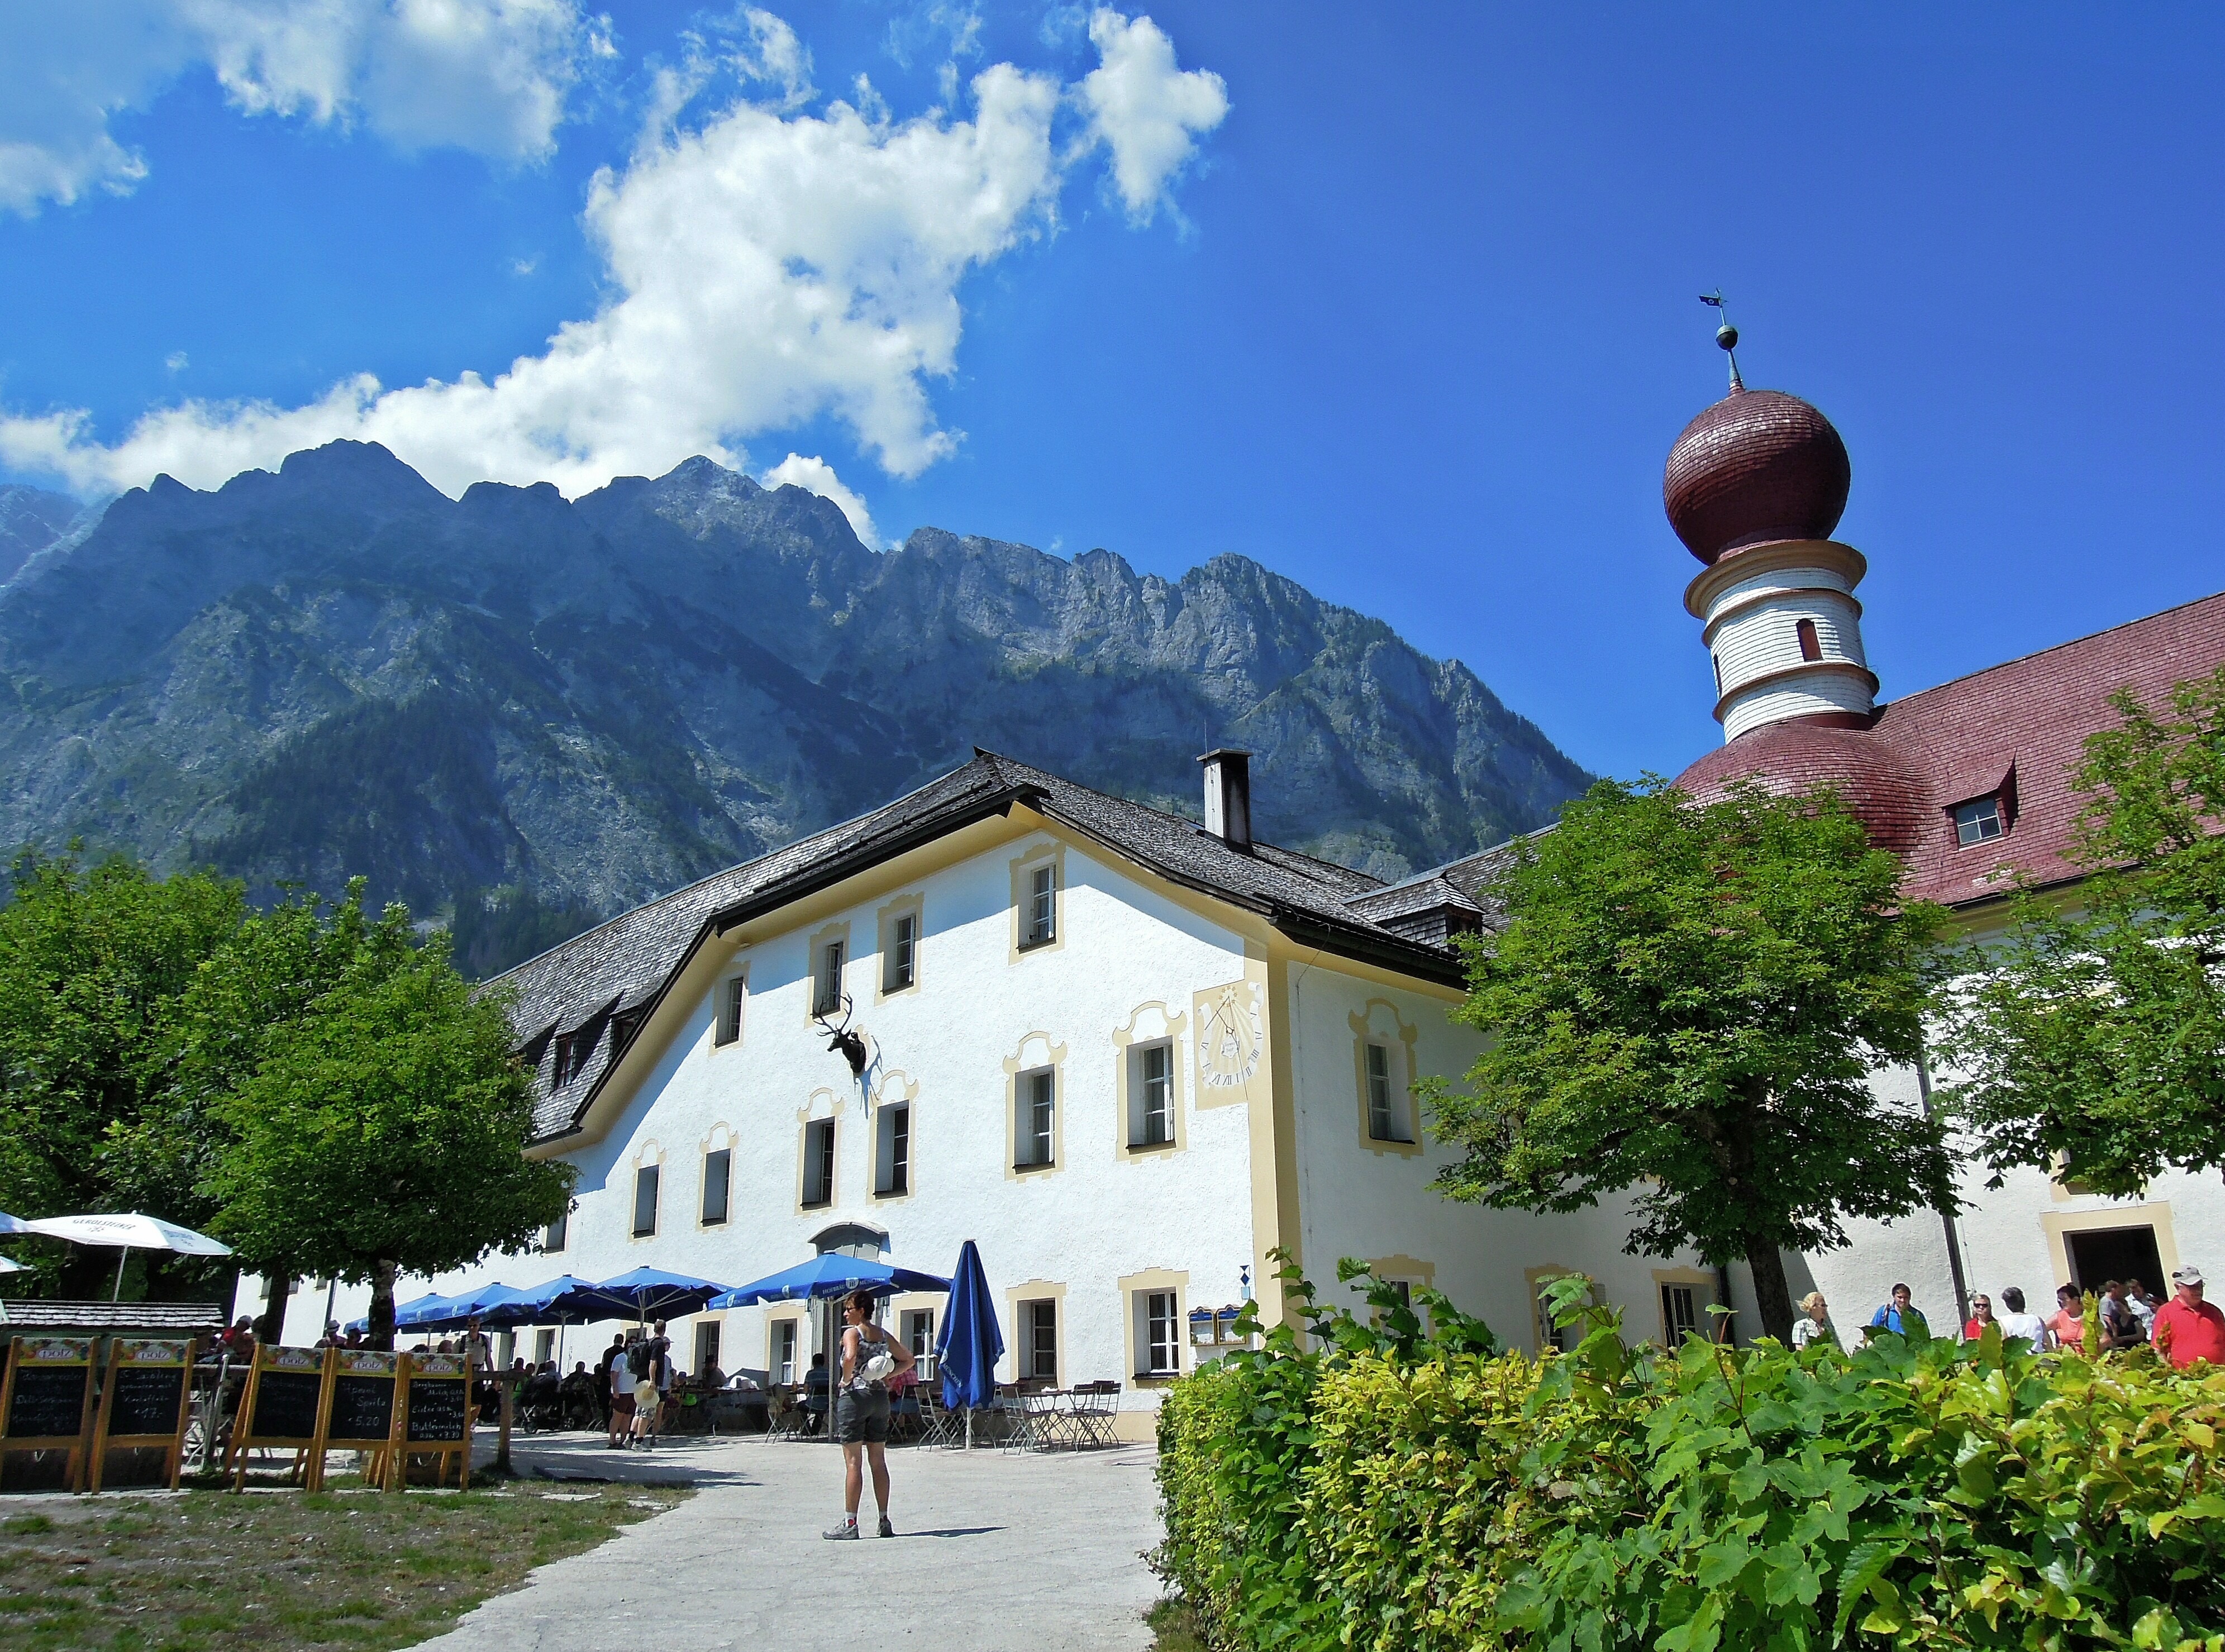
mountain, sky, town, mountain range, vacation, village, holiday, blue, rest, tourism, clouds, mountains, monastery, estate, inn, einkehr